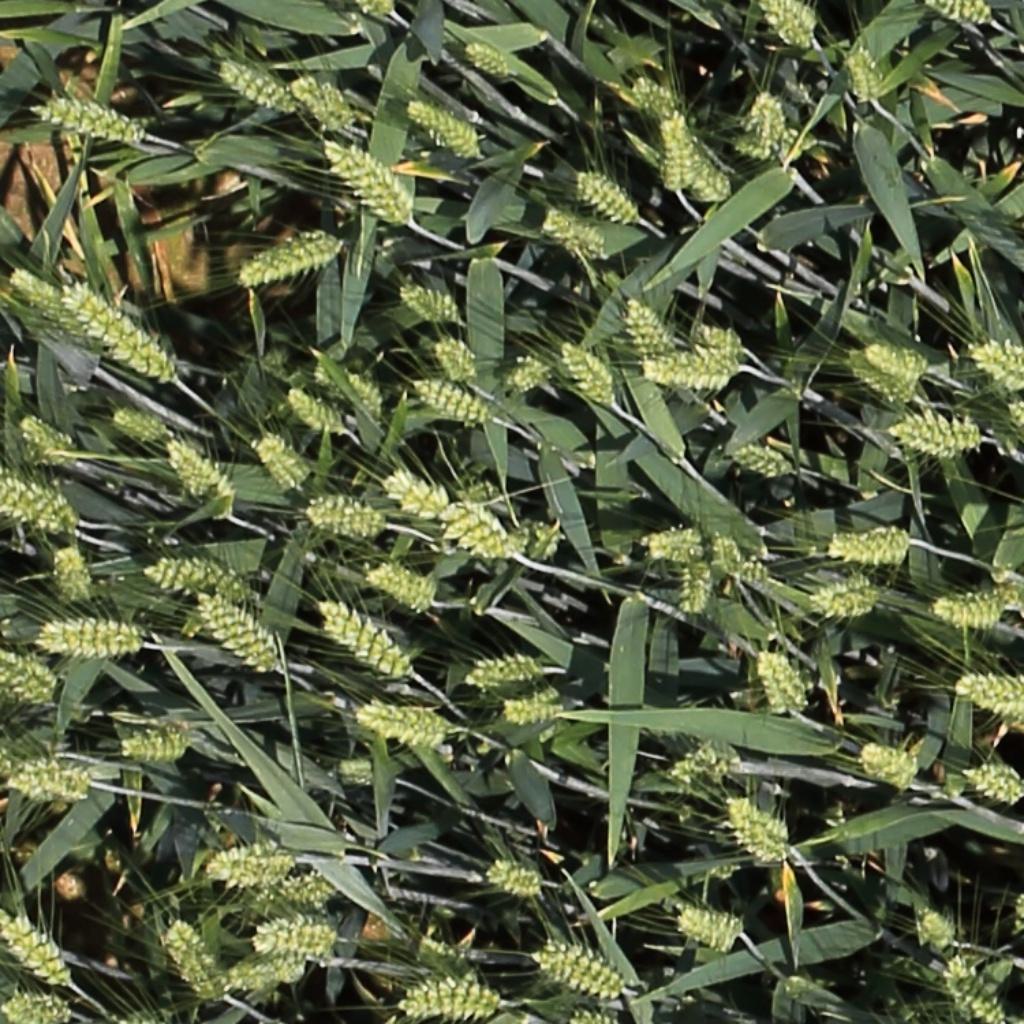
Country: Switzerland
Location: Usask
Wheat development stage: Filling